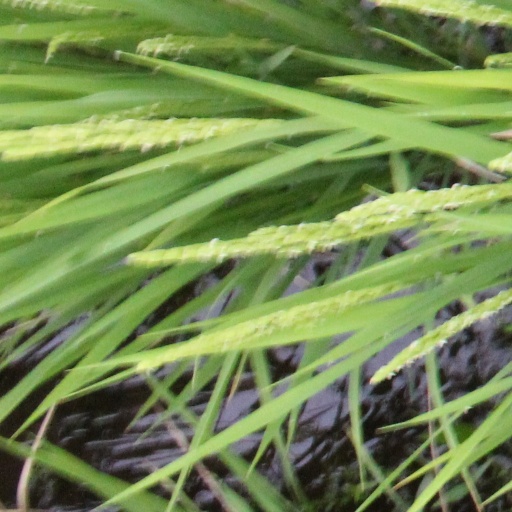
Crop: rice